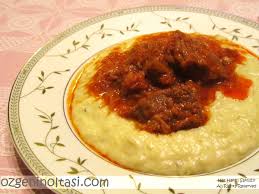
Yemek: hunkar_begendi